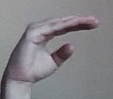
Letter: jeem